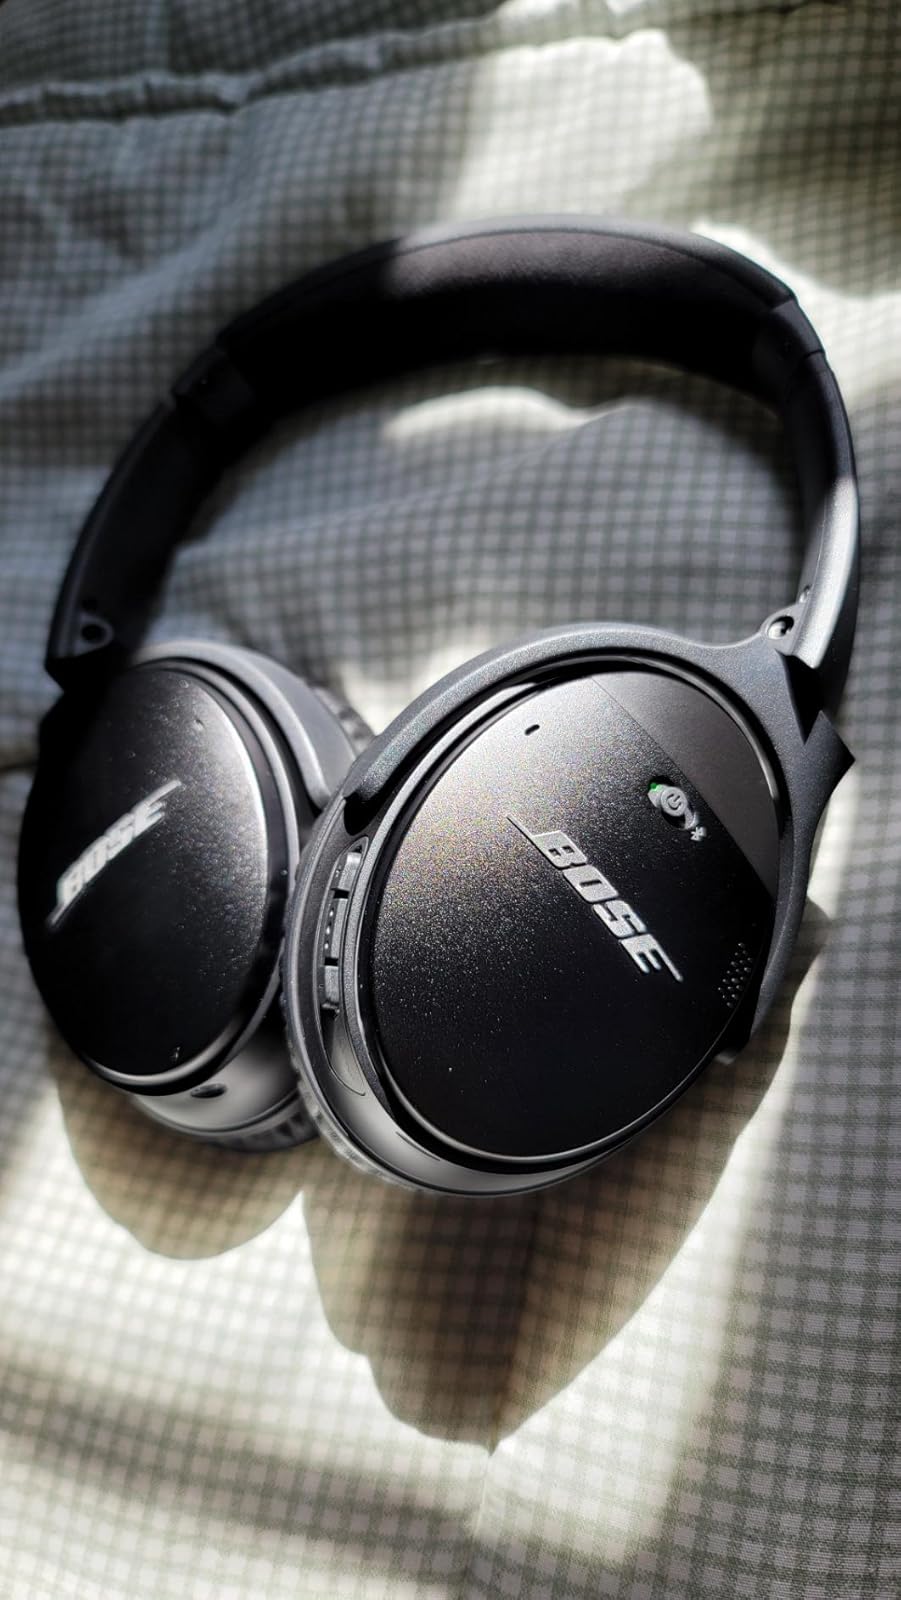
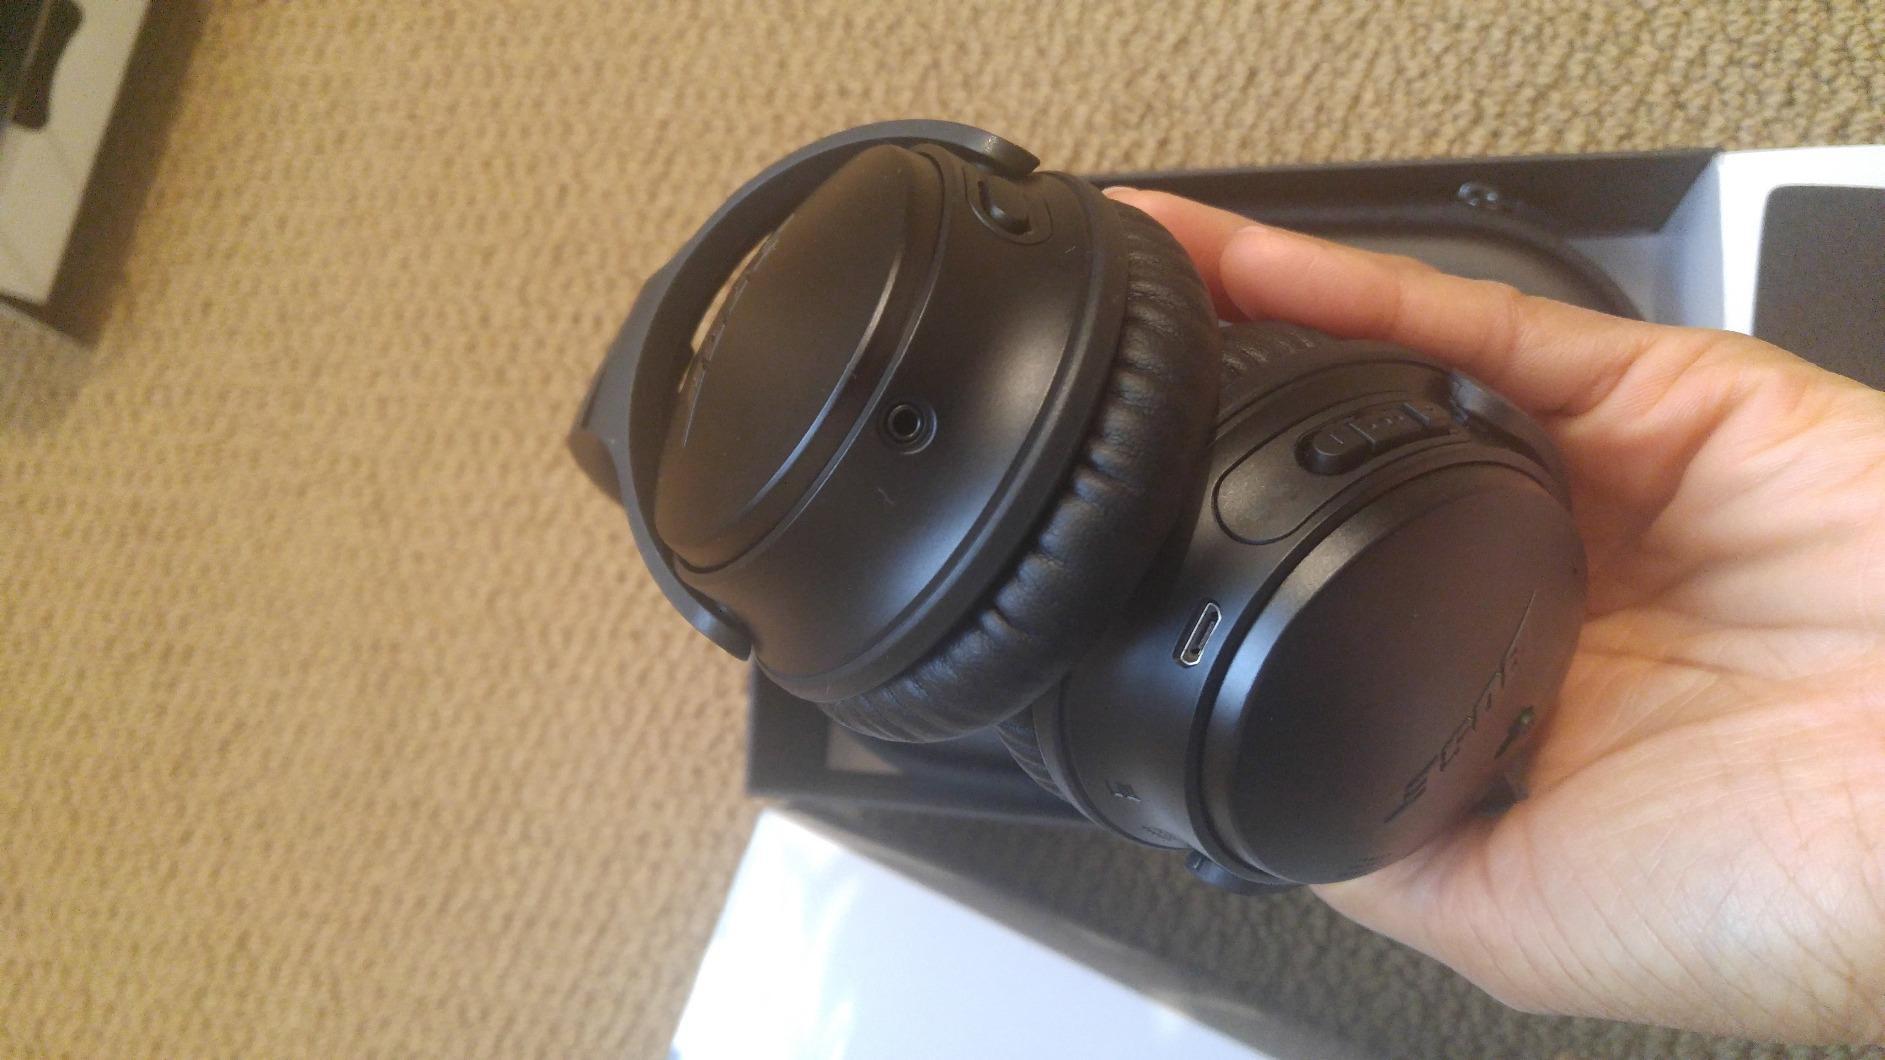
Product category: headphones
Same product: yes